Francis of Assisi

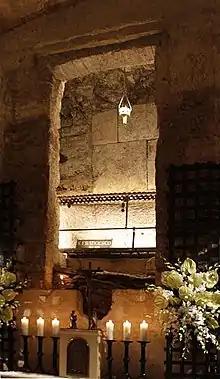
Francis' last resting place at Assisi

Some modern commentators and animal rights advocates have mistakenly portrayed Francis as a vegetarian. However, historical records indicate that he did consume meat, and his earliest biographers make no mention of Francis adhering to a meatless diet. Francis' favourite dish was shrimp pie.